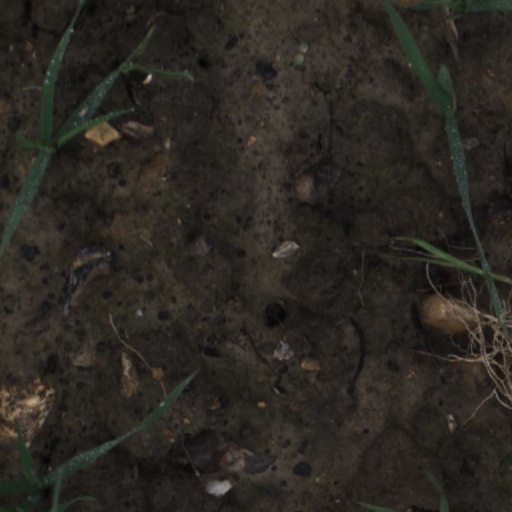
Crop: wheat